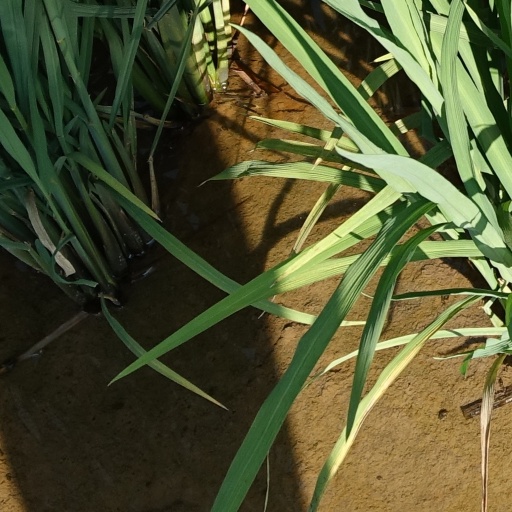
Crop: rice